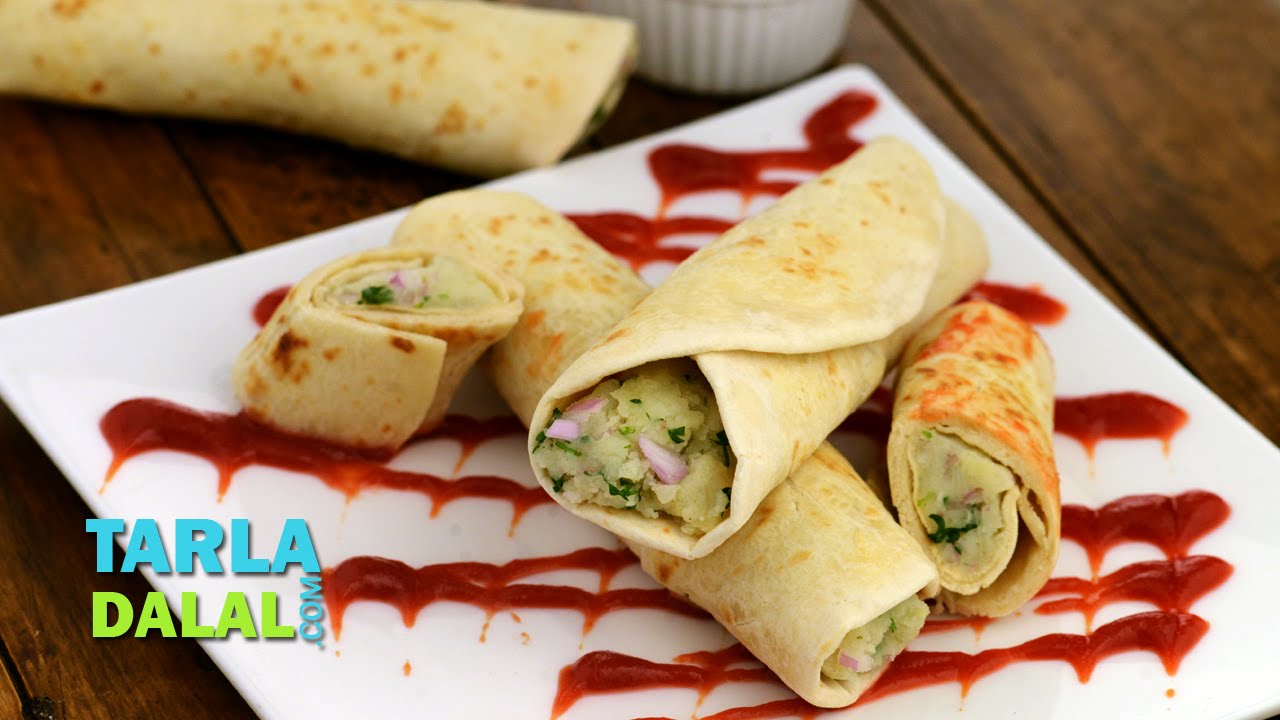
Dish: kaathi_rolls